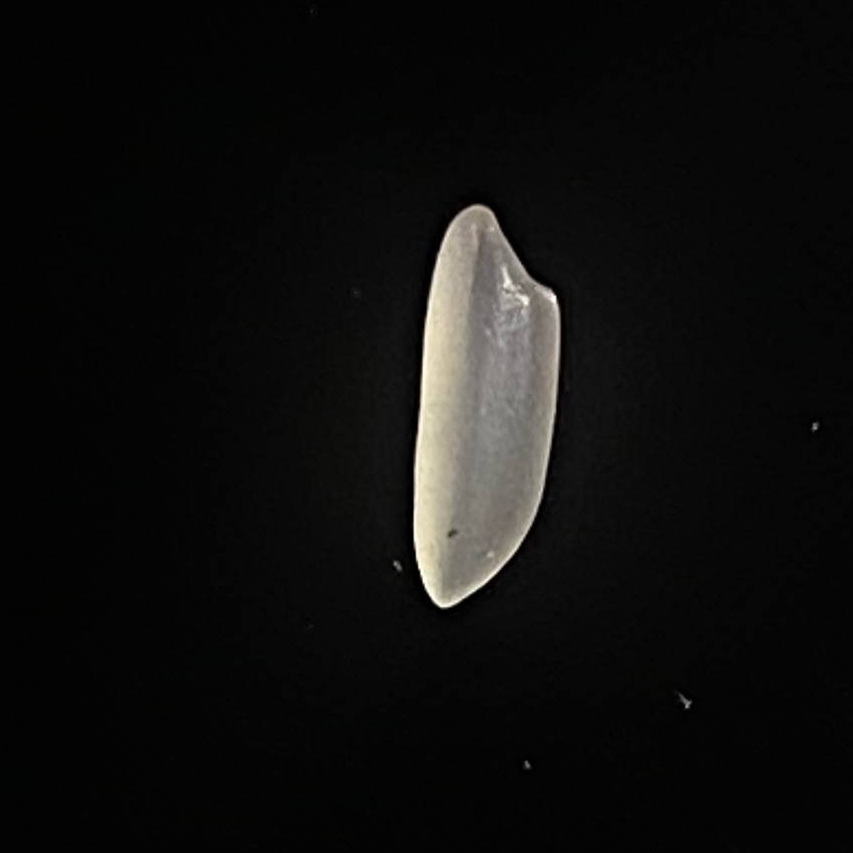
Rice variety: Najirshail